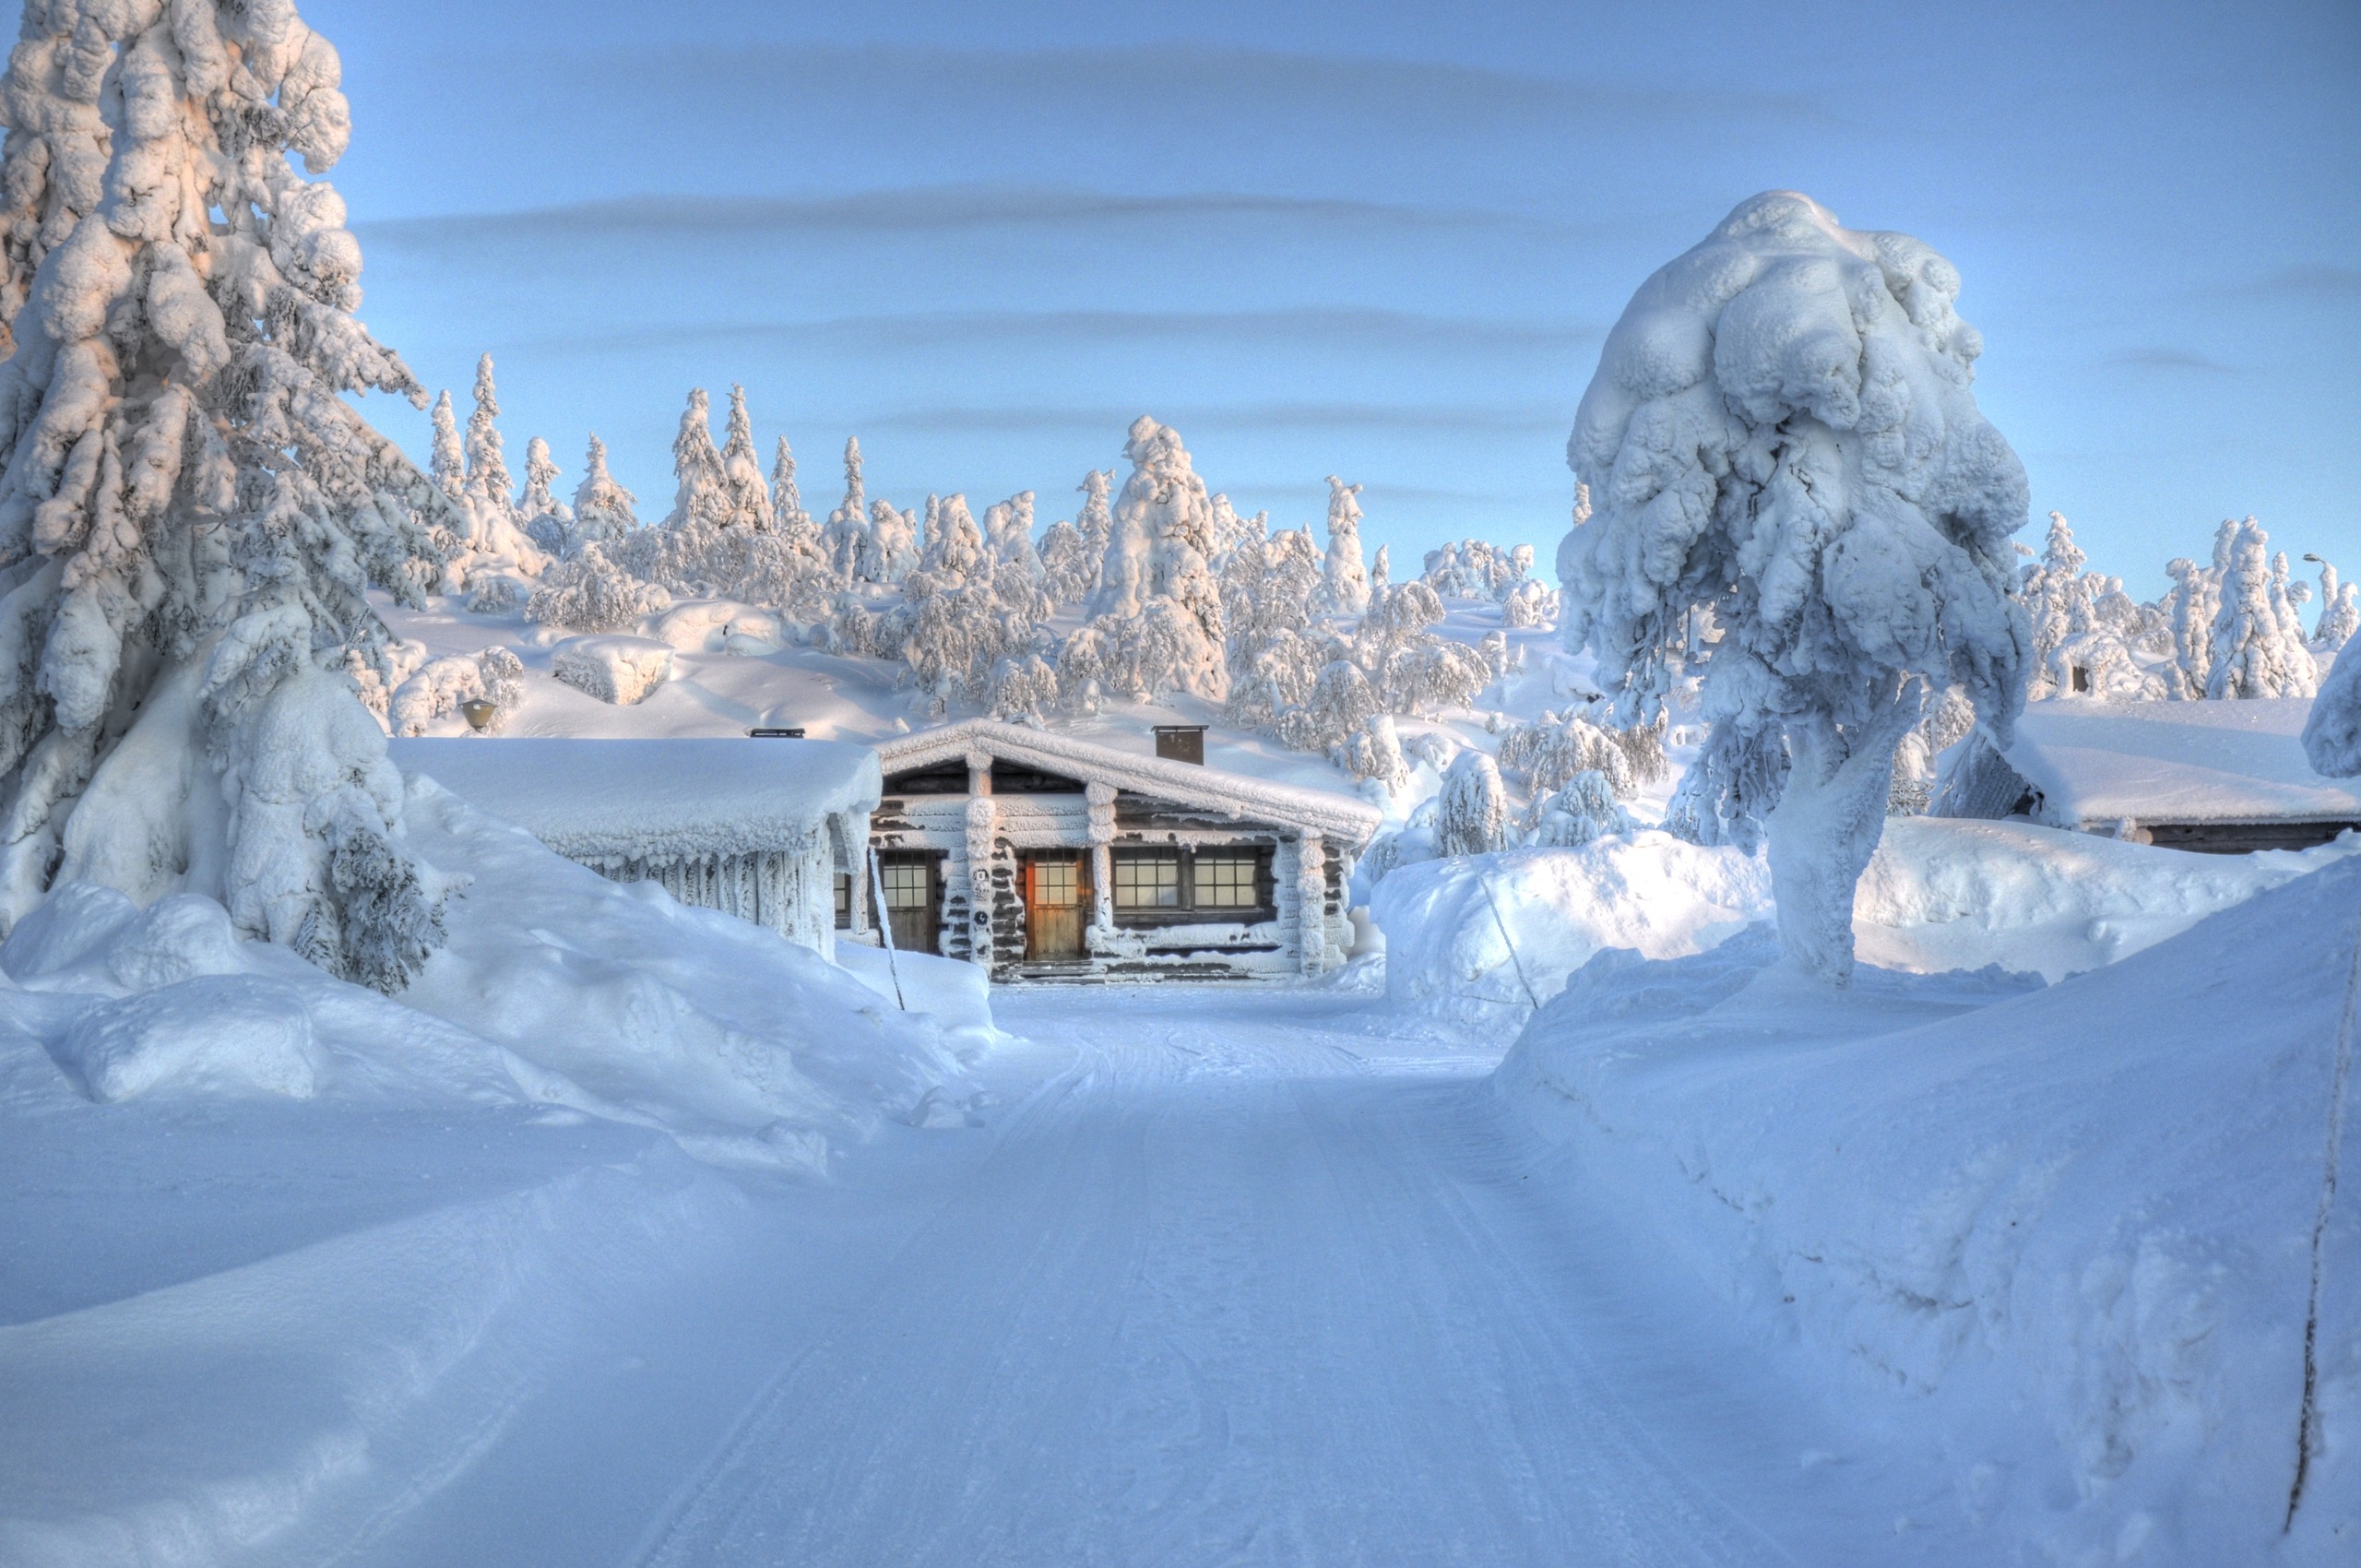
landscape, mountain, snow, winter, frost, mountain range, ice, weather, arctic, season, trees, resort, blizzard, piste, freezing, geological phenomenon, winter storm